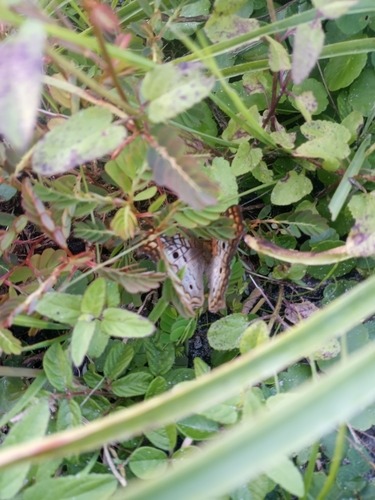
Scientific name: Anartia jatrophae
Common name: White peacock
Family: Nymphalidae
Order: Lepidoptera
Pollinator type: Primary pollinator
Habitat: Gardens, parks, and open areas
Geographic range: Southern United States to Argentina
Conservation status: Least Concern